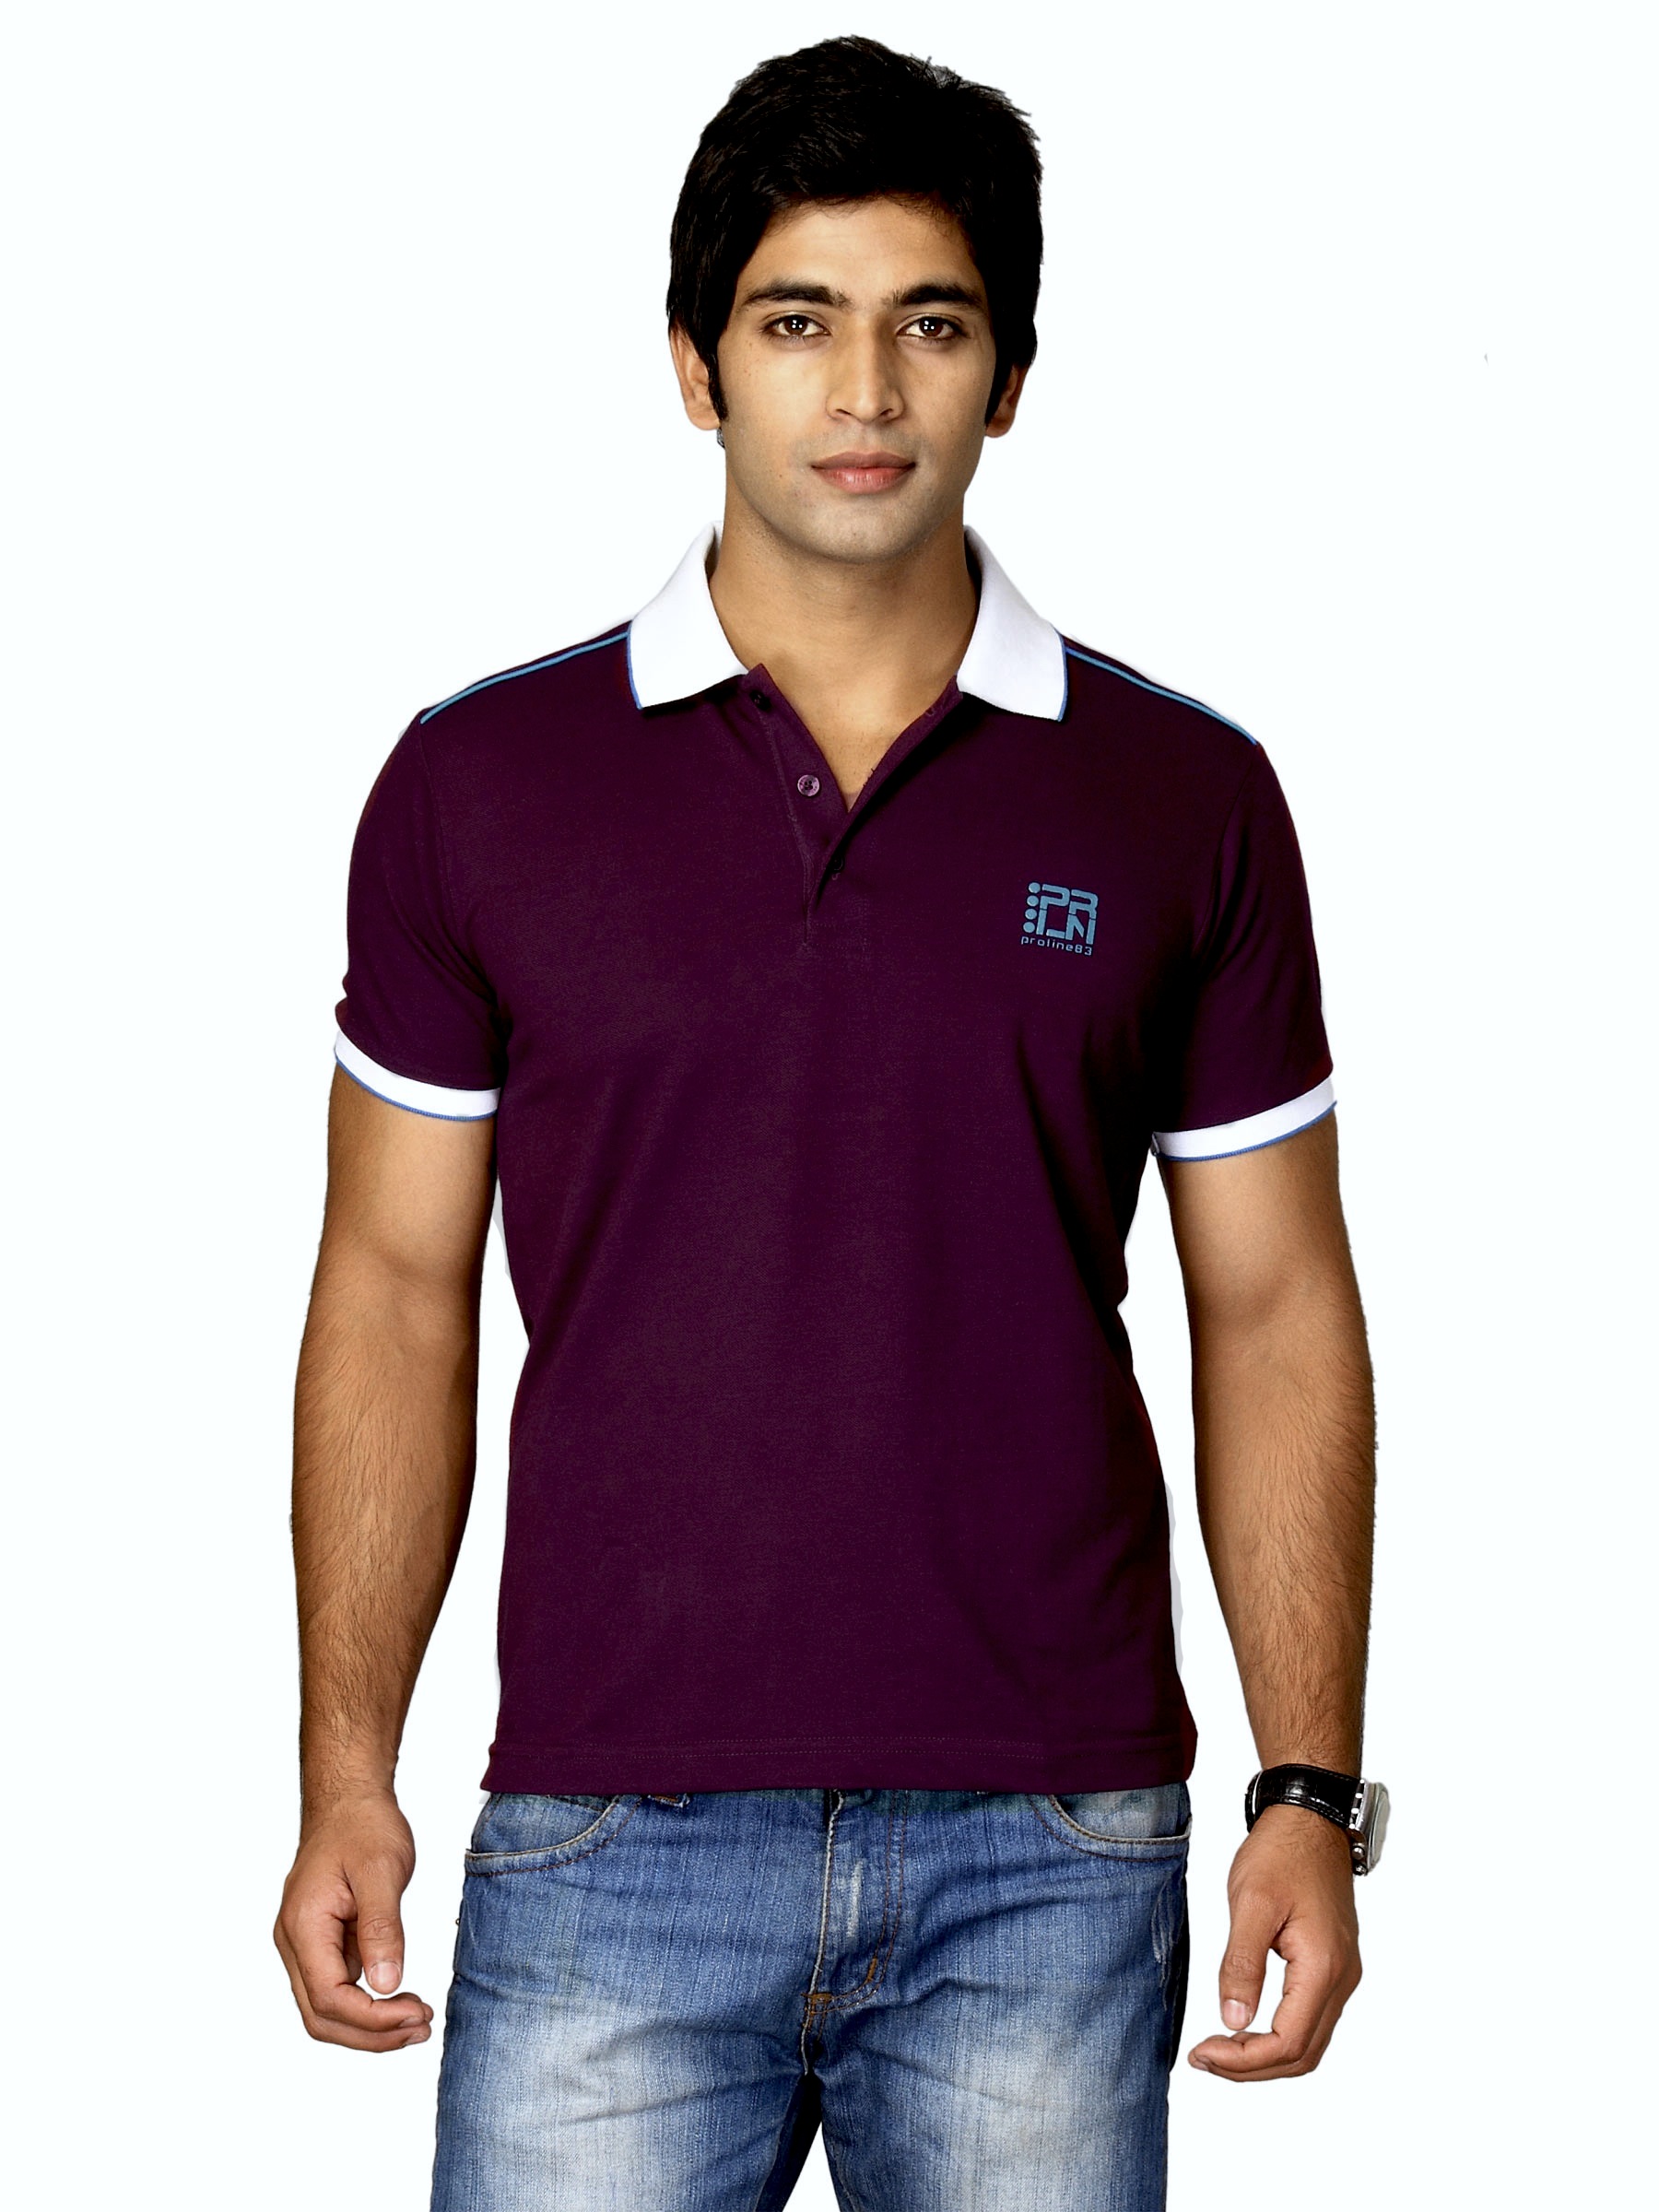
Proline Men Purple Polo T-shirt
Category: Apparel / Topwear / Tshirts
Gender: Men
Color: Purple
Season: Fall 2011
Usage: Casual